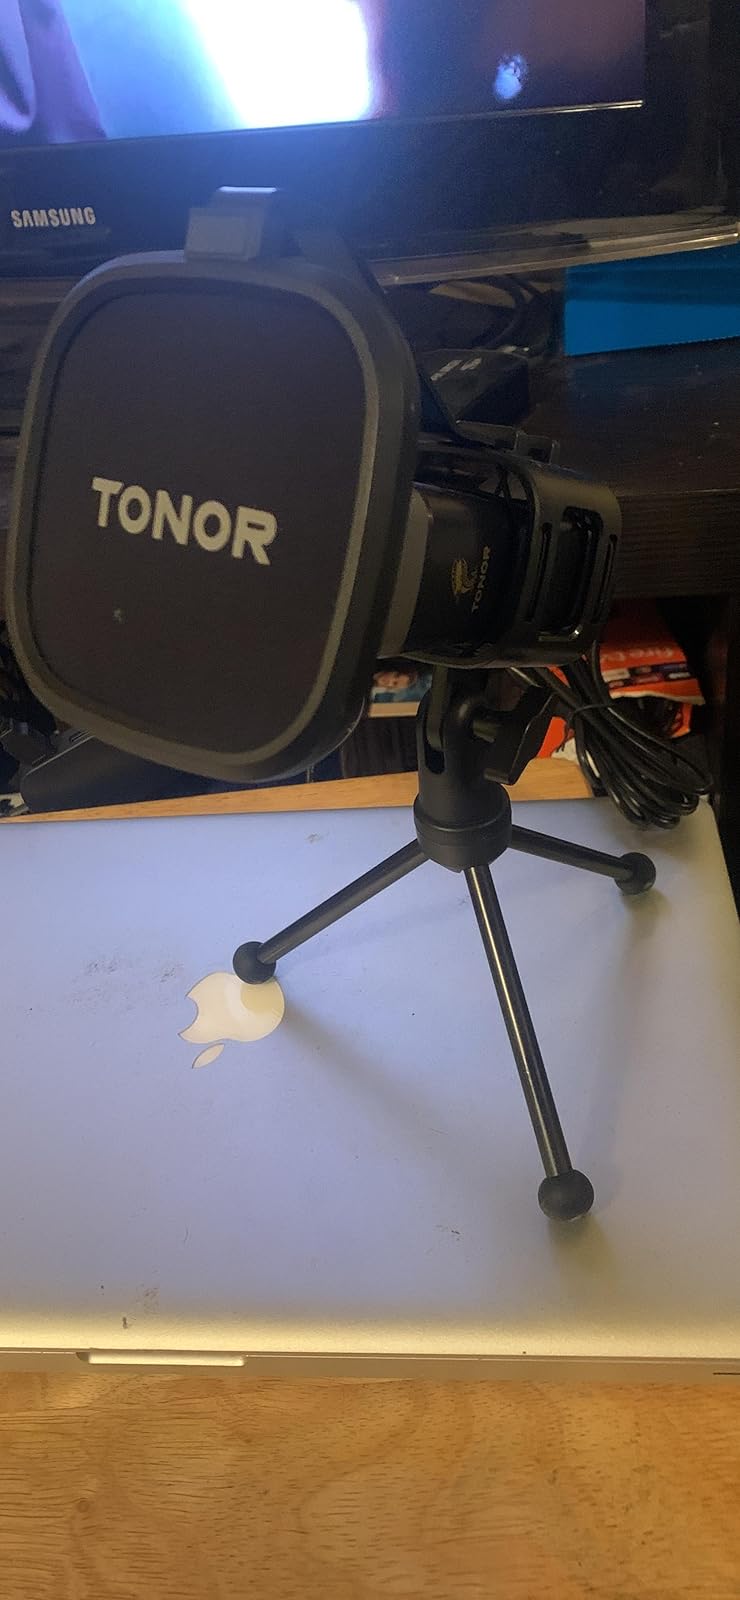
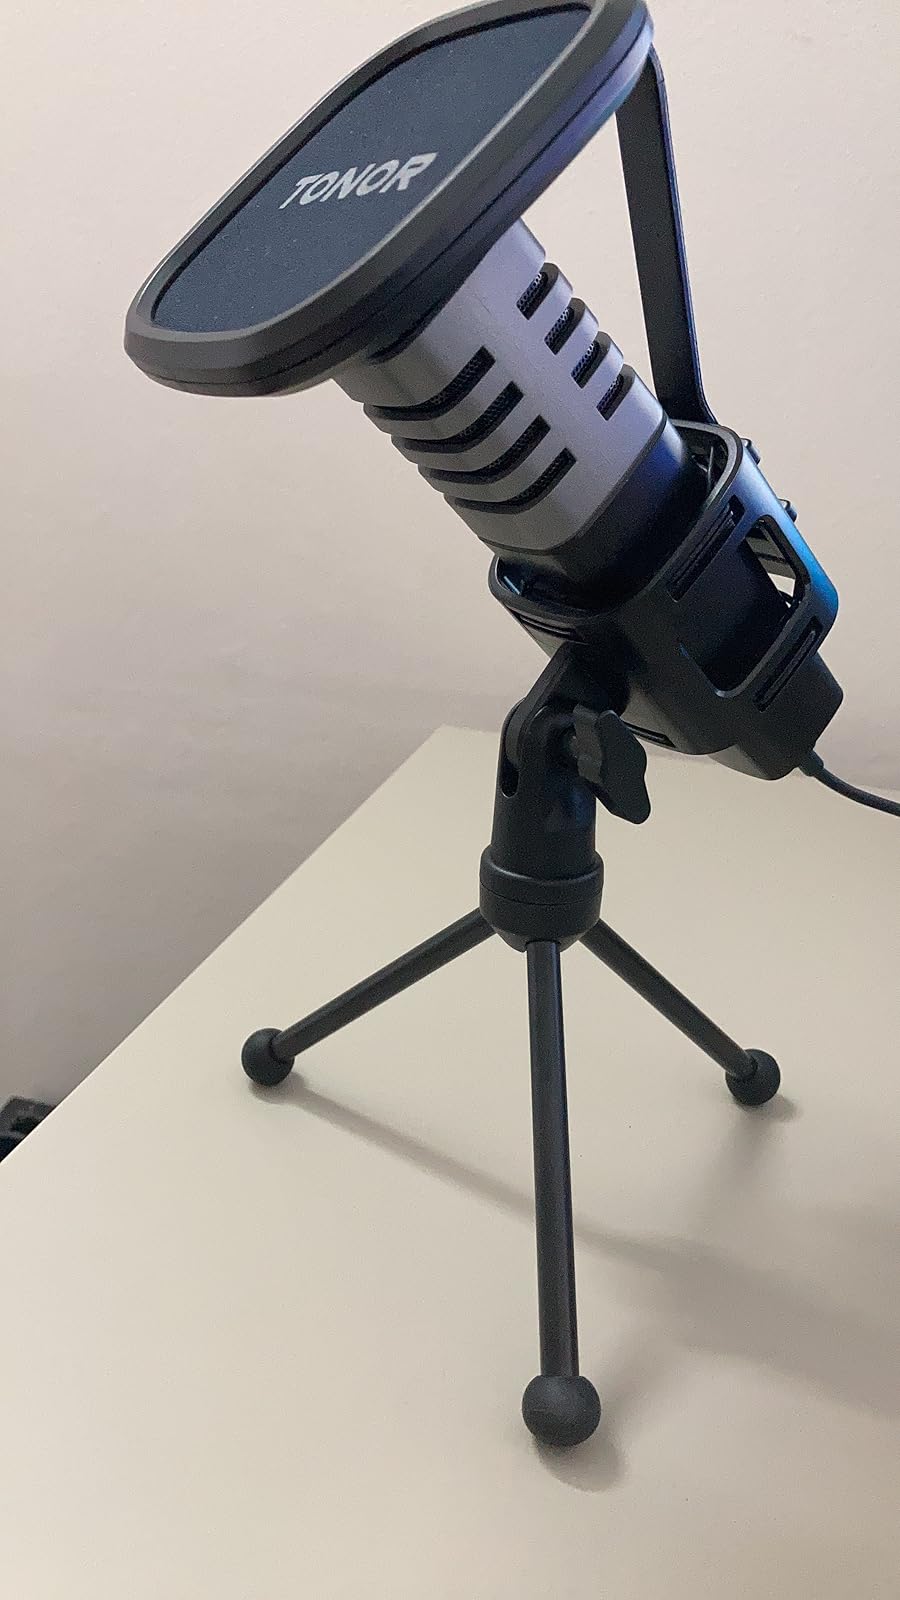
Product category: microphone
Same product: yes